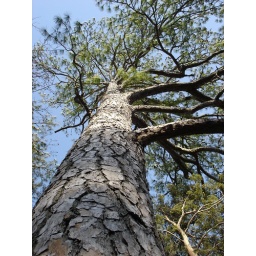
This huge old pine tree growns alongside of Pungoteague Creek near Mount Nebo, Virginia.